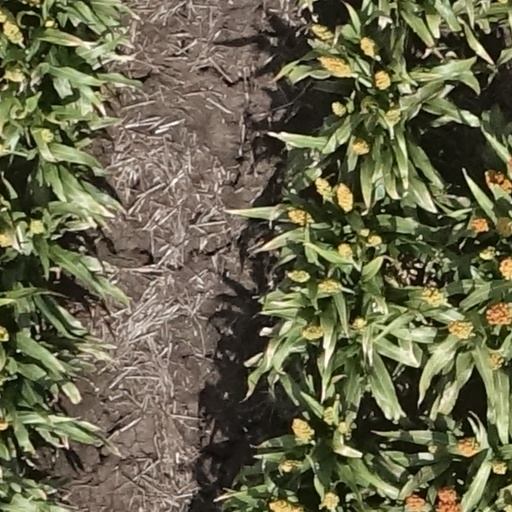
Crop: sorghum